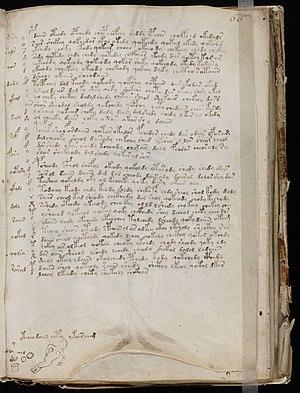
Le manuscrit de Voynich est un livre illustré anonyme rédigé dans une écriture à ce jour non déchiffrée et une langue non identifiée.